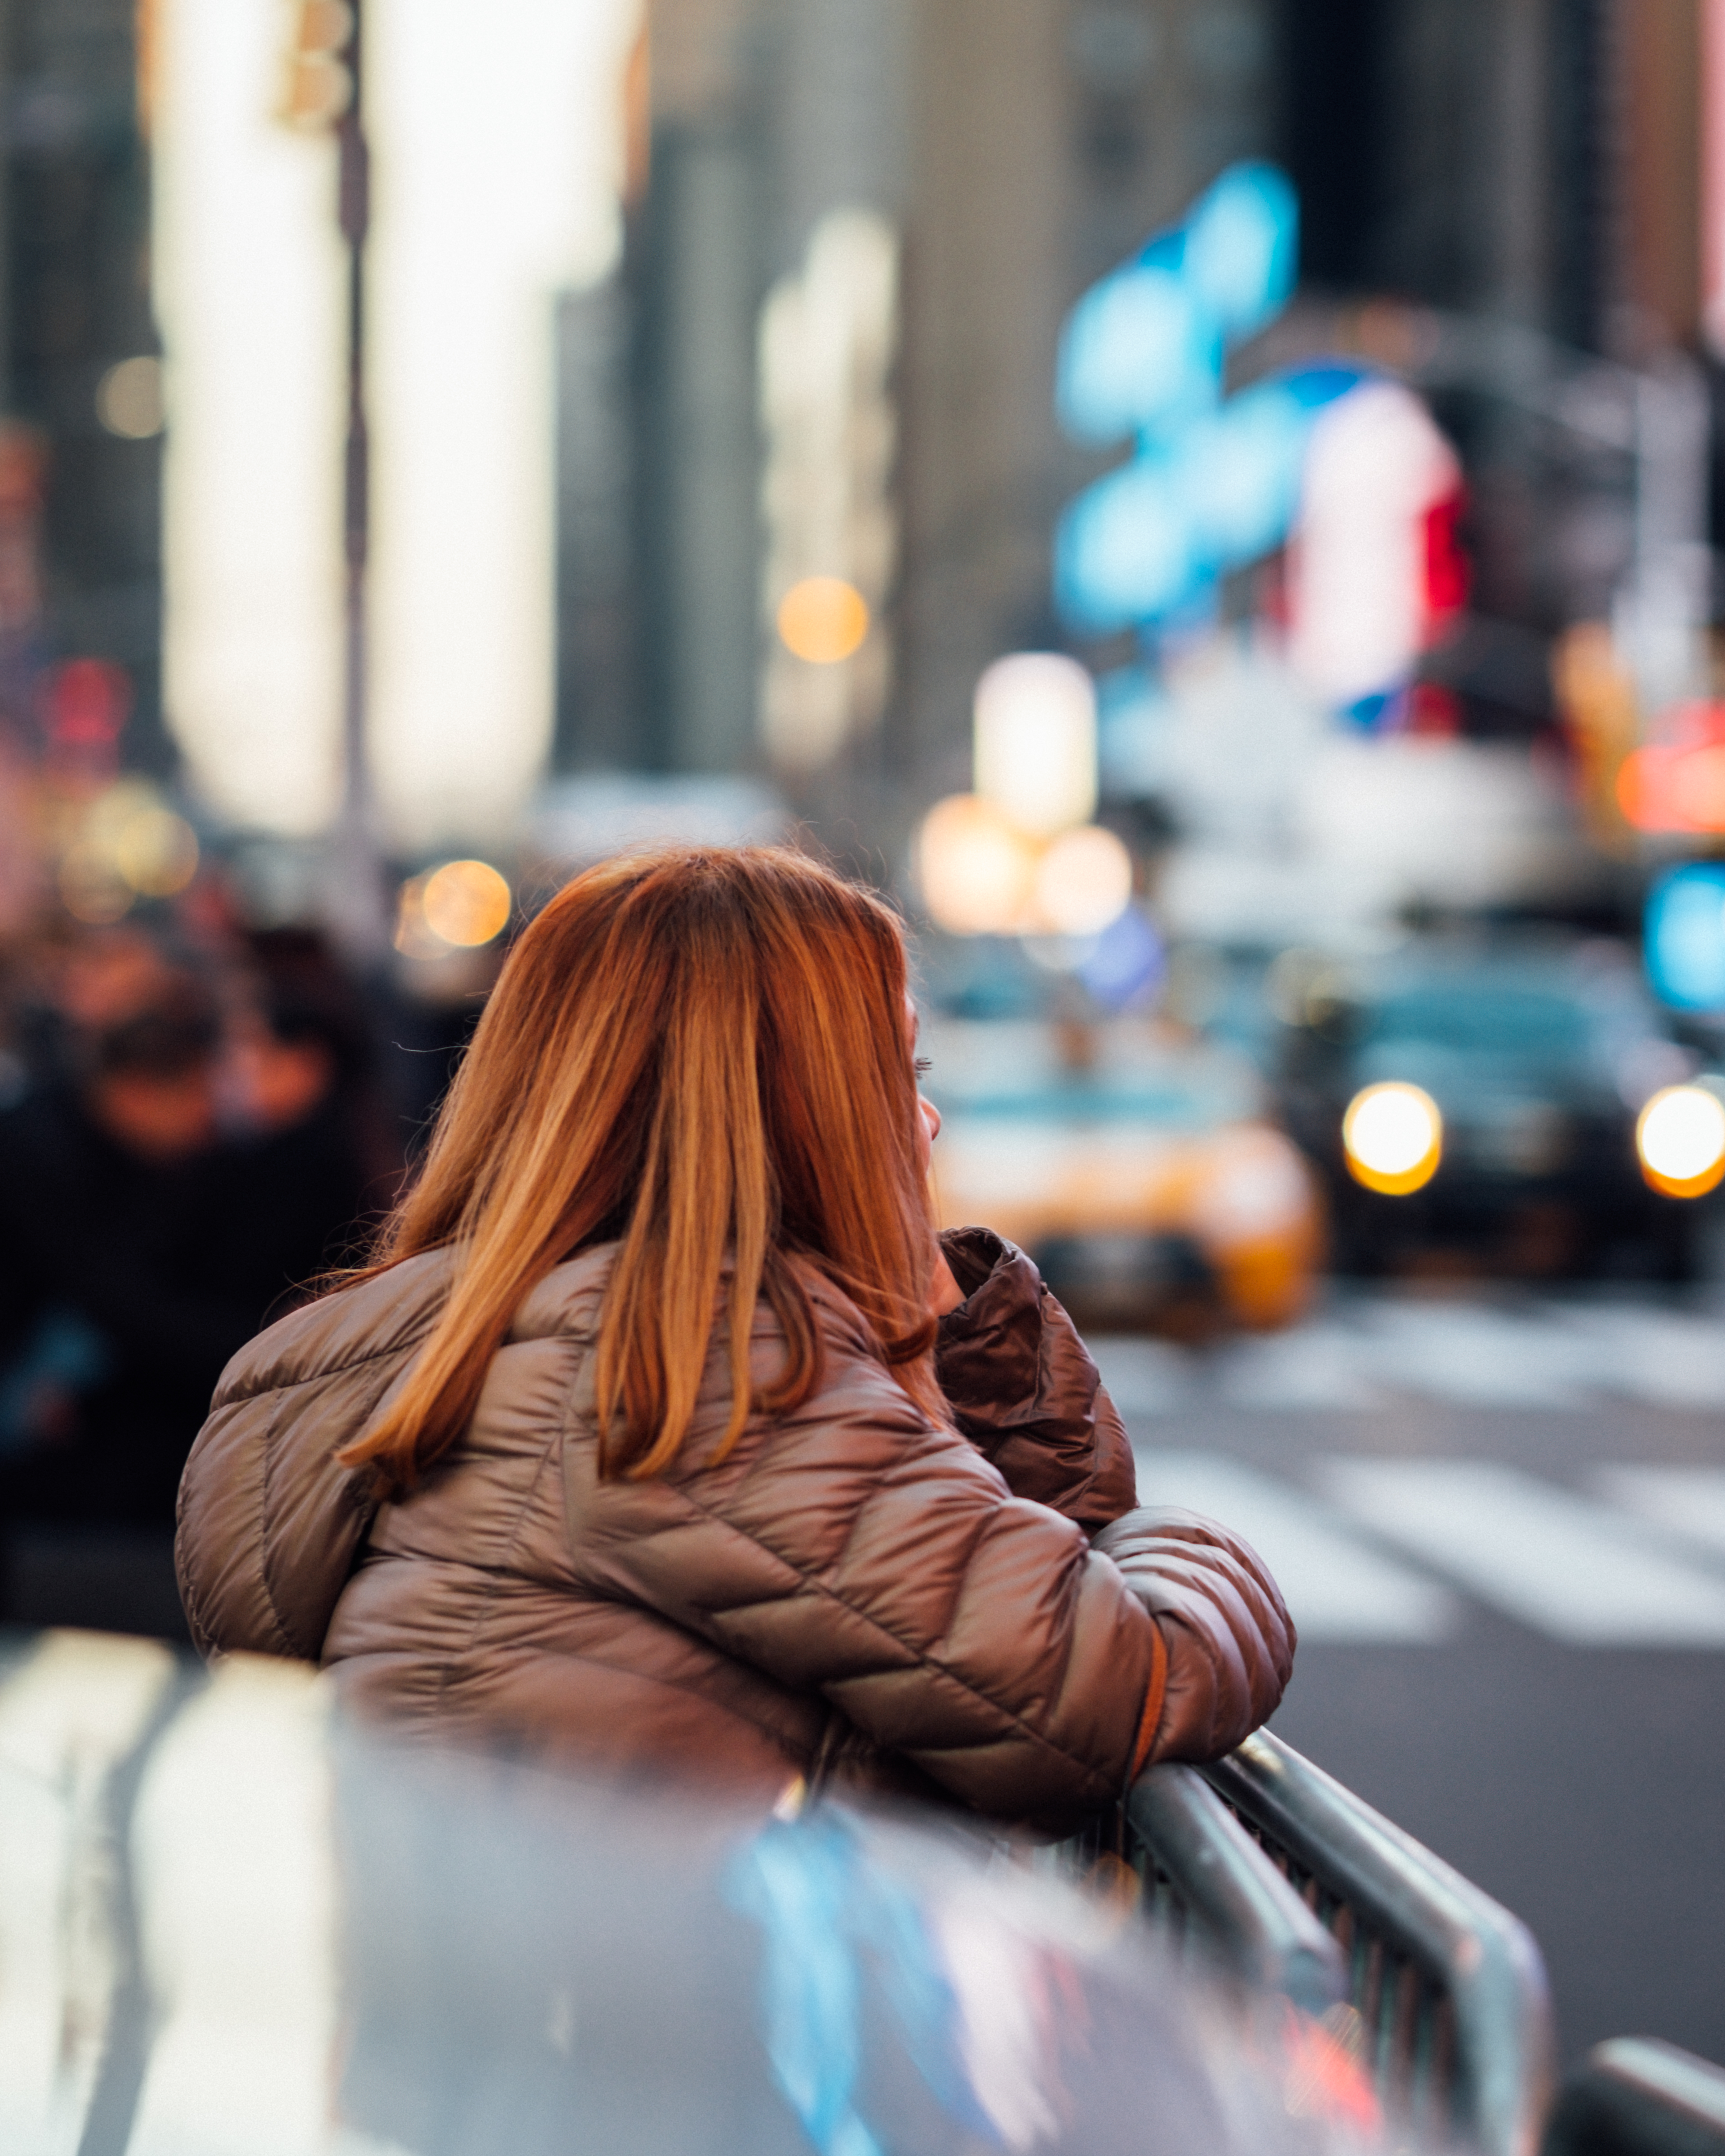
hair, photograph, face, people, beauty, red, hairstyle, long hair, snapshot, yellow, street fashion, urban area, brown hair, eye, fashion, human, lip, photography, street, hand, infrastructure, hair coloring, textile, sitting, smile, city, vacation, red hair, human leg, road, winter, glasses, tourism, portrait photography, style